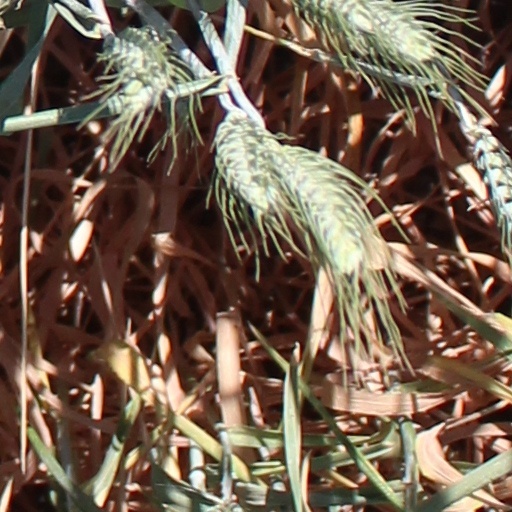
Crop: wheat